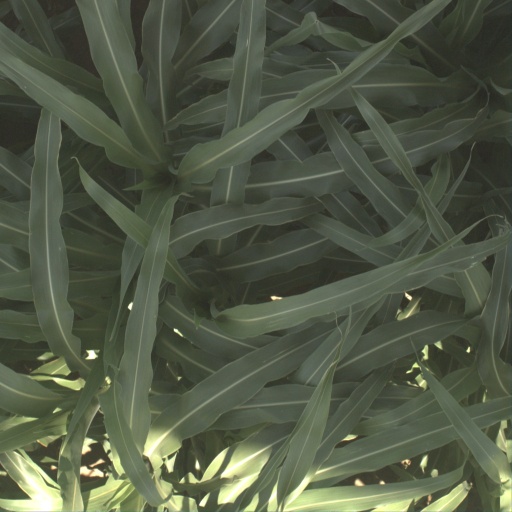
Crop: sorghum